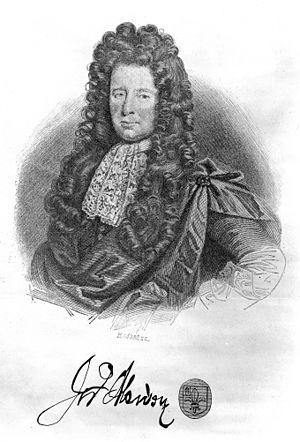
La circonscription de Colchester est une circonscription électorale anglaise située dans l'Essex et représentée à la Chambre des Communes du Parlement britannique.